Love Profusion

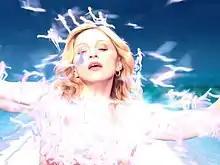
Madonna being covered by fairies at the end of the official music video

A few weeks before the official music video's release in November 2003, Madonna's manager Caresse Henry confirmed video plans for "Love Profusion". It was directed by Luc Besson and shot in September 2003, at Warner Bros. Studios in Burbank, California and EuropaCorp in Paris, France. Besson later directed Madonna in the 2007 animated film "Arthur and the Invisibles". "There are a lot of special effects. I talked to things that weren't there – which is what you do when you're doing green-screen or blue-screen stuff. There's going to be a lot of fairies dancing around me. Isn't that exciting? I always have a lot of fairies dancing around me", Madonna commented about the music video. The video premiered in the US on February 11, 2004, on AOL's First View. After the premiere, it was streamed on Yahoo!, MSN, Windows Media, Apple, MTV, VH1, iFilm and Madonna.com. In 2009, the video was included on Madonna's compilation, "".